Collegiata di San Michele Arcangelo, Solofra

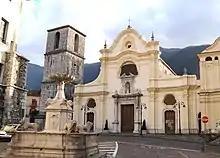

The Collegiata di San Michele Arcangelo, translated as "Collegiate Church of St Michael Archangel", is a richly decorated, Baroque style, Roman Catholic church in Solofra, Province of Avellino, Italy.